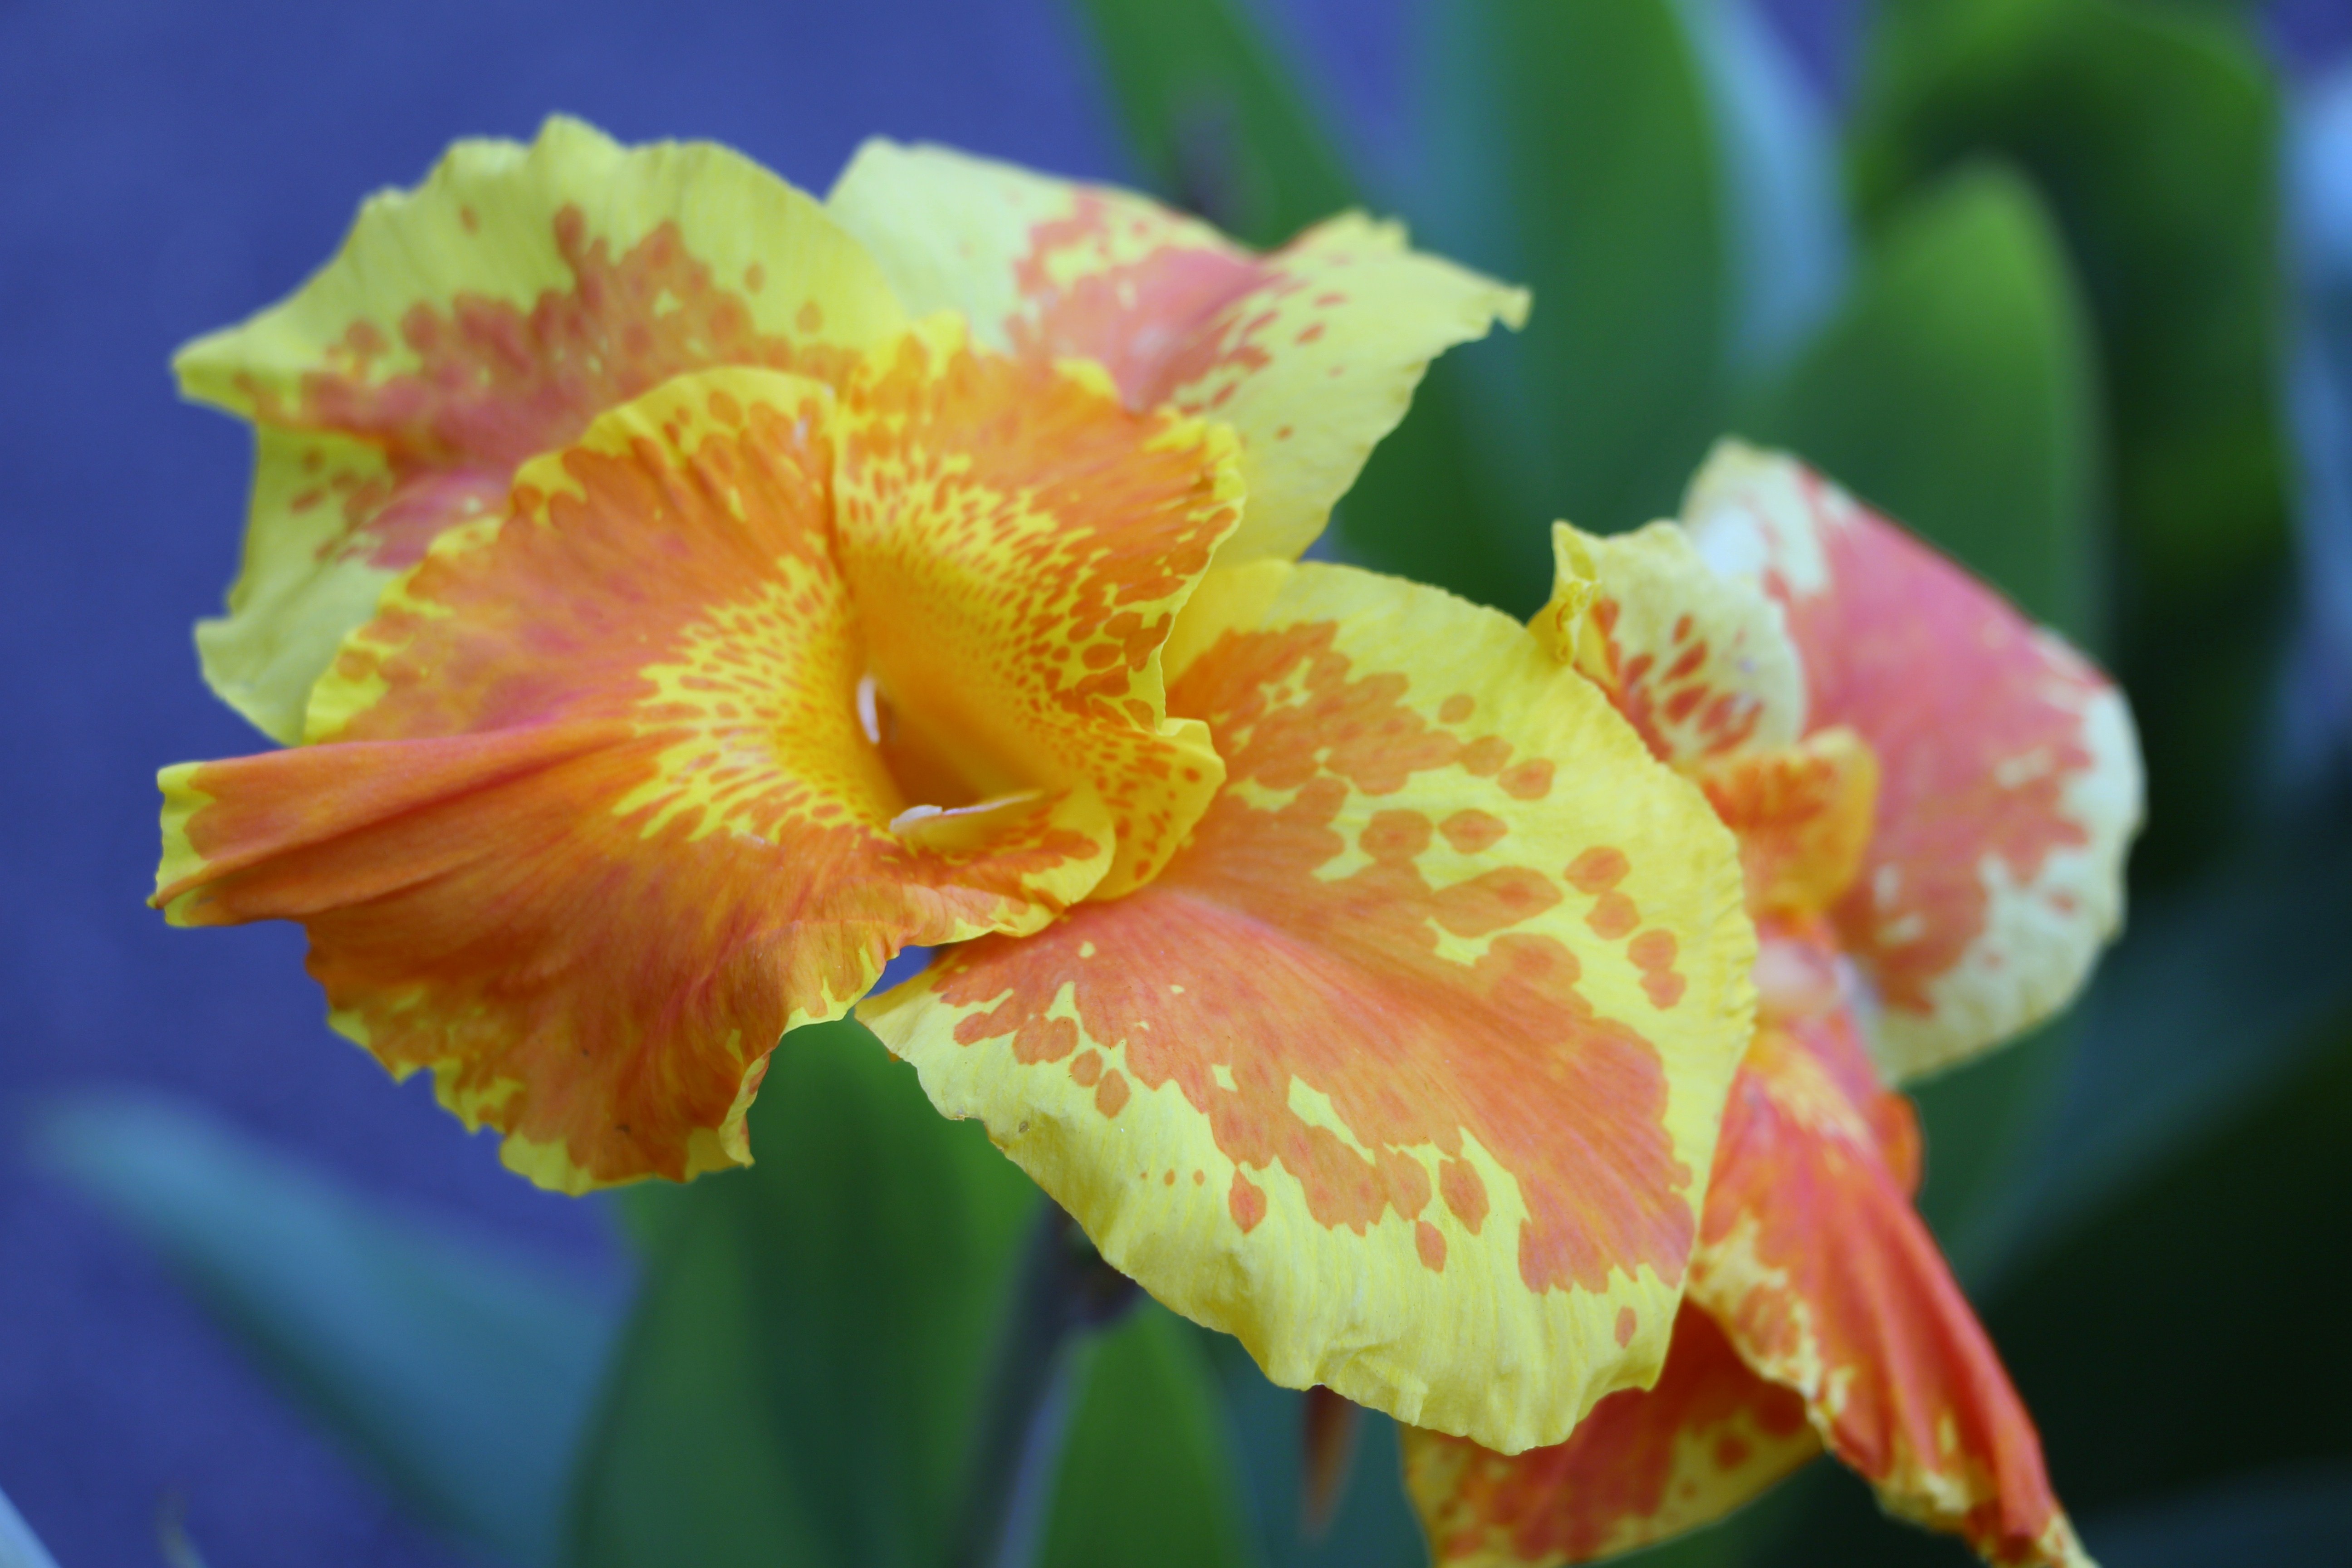
nature, plant, flower, petal, spring, botany, colorful, yellow, garden, flora, yellow flower, flowers, close up, colorful flowers, fragile, spring flowers, macro photography, flowering plant, cattleya, canna lily, plant stem, land plant, canna family